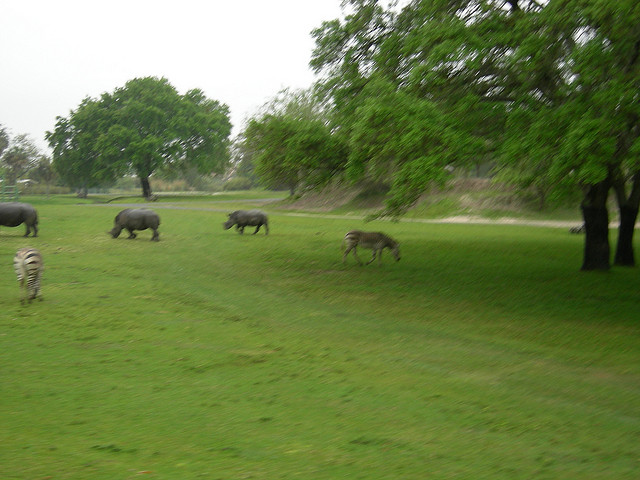
user: Given an image and a question. Answer the question in a short answer. Question: What type of places can these animals live in? Short Answer:
assistant: zoo